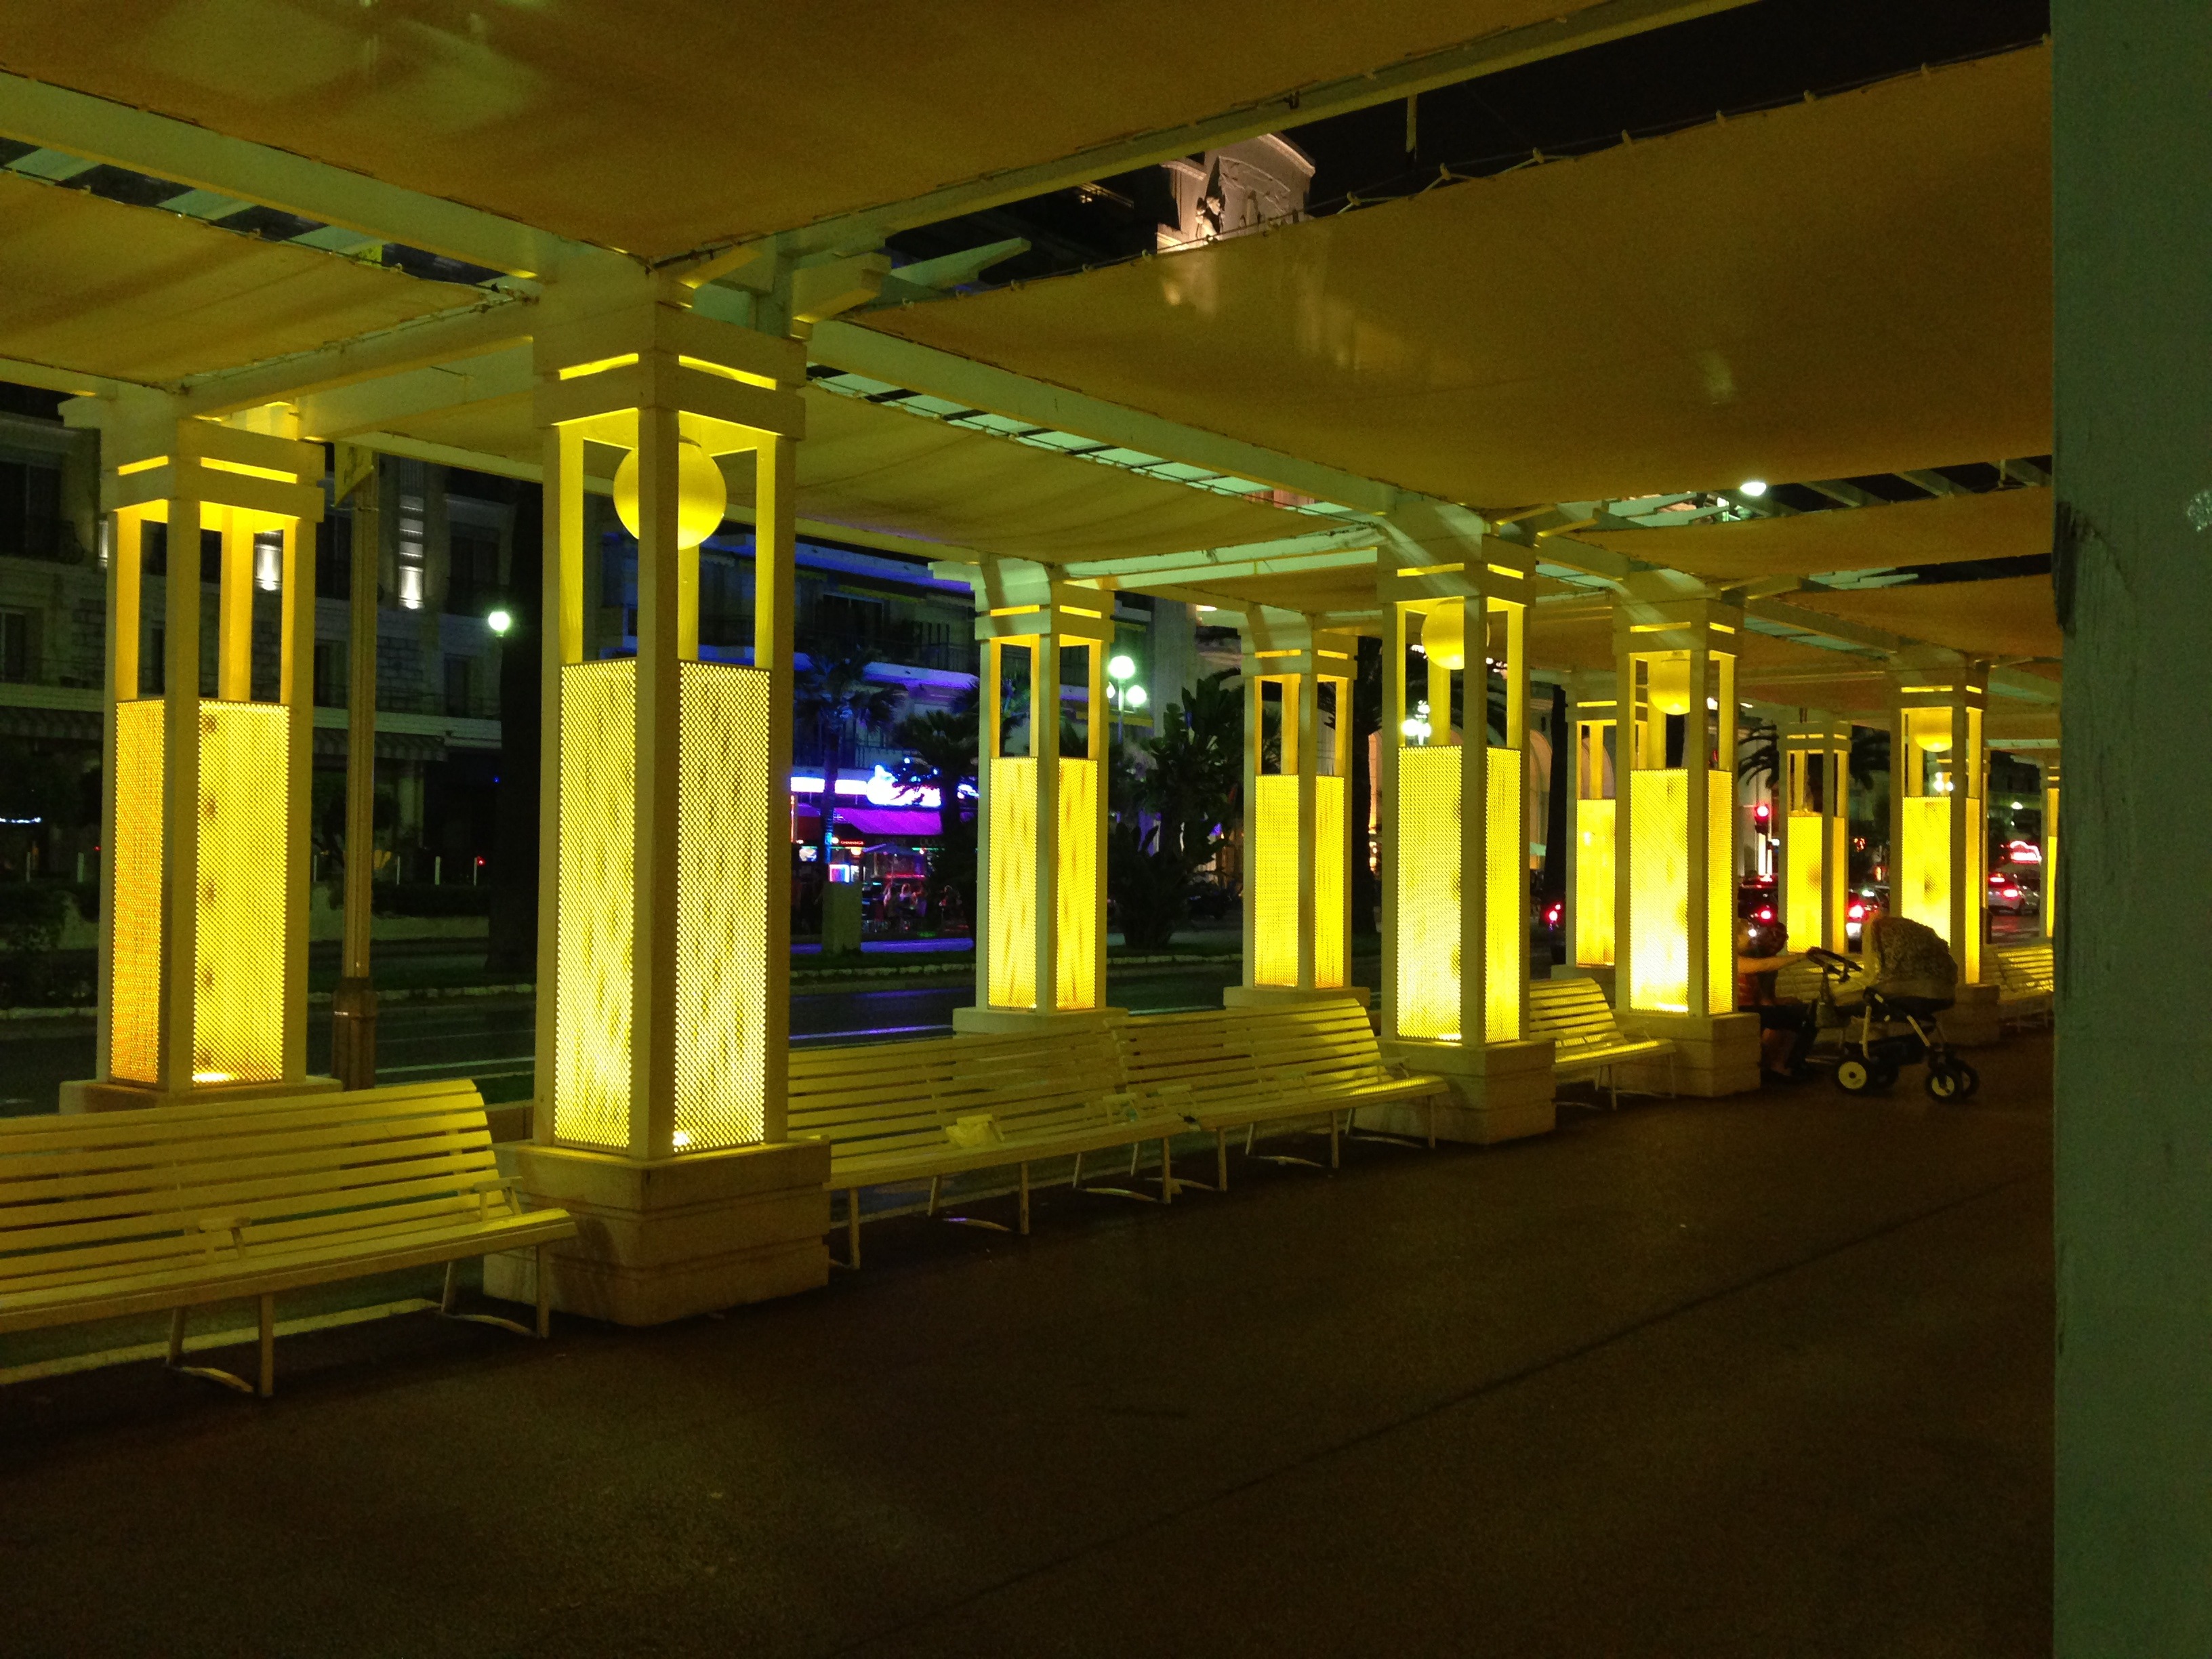
light, night, transport, france, lighting, public transport, interior design, waiting room, nice, railway station, c te d azur, bus station, rapid transit, rue d anglais, waiting benches